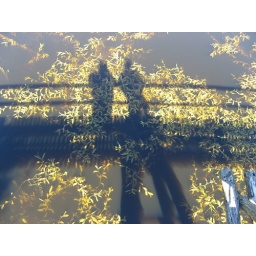
A wish for a magic moment fulfilled now awash in the annals as water under the bridge